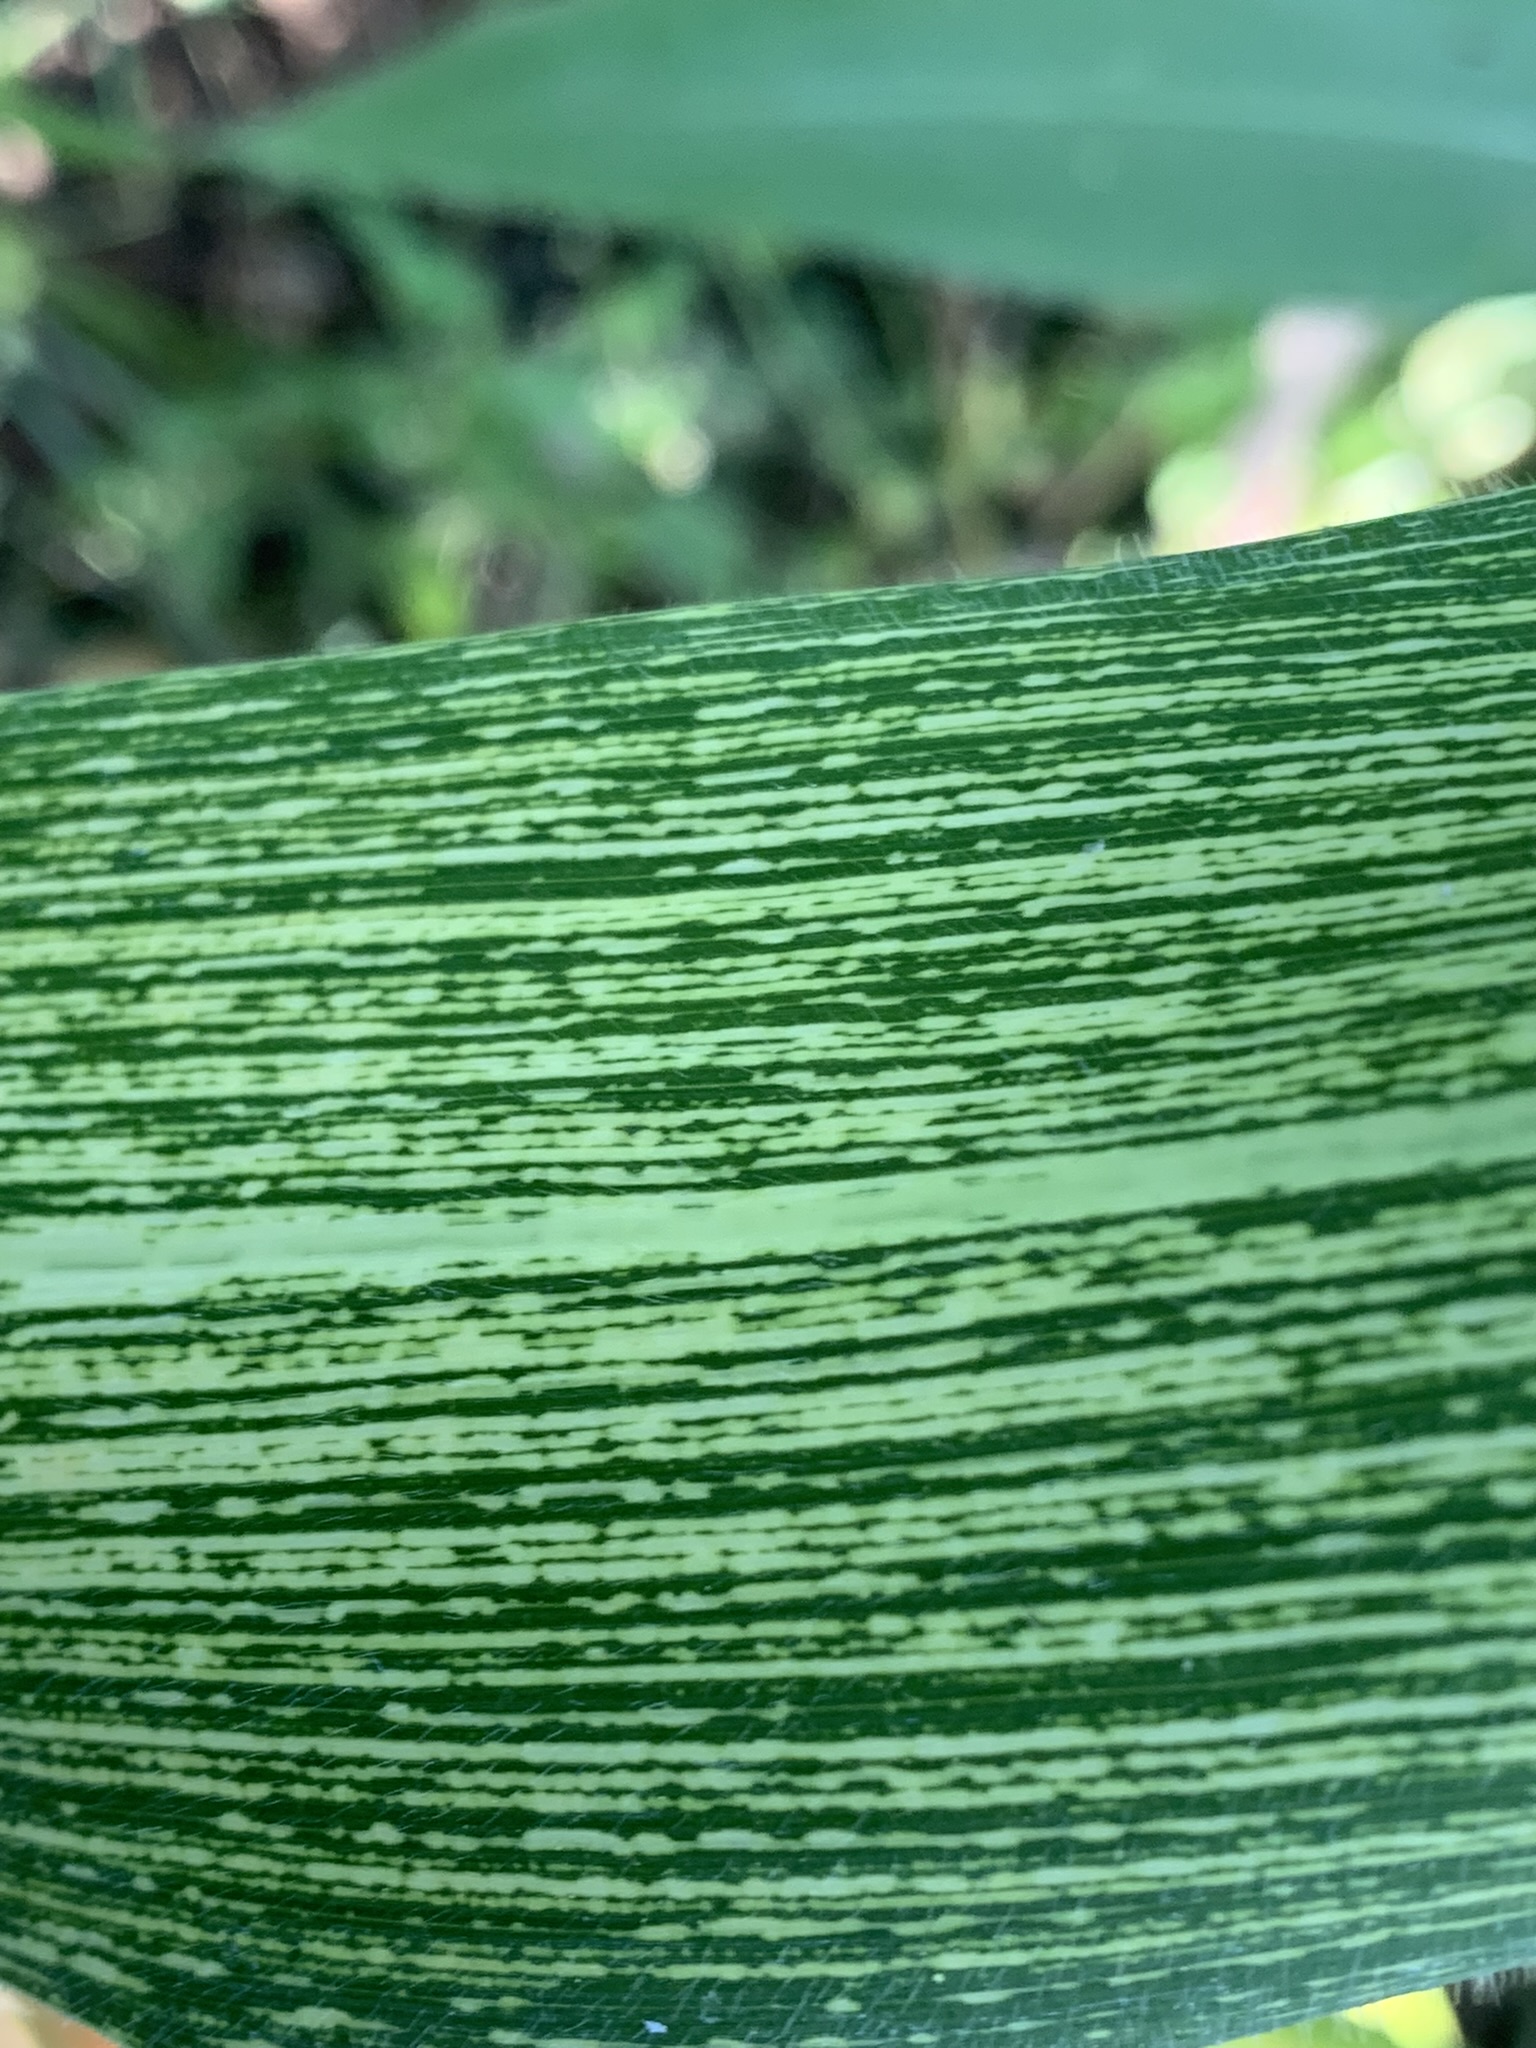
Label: MSV